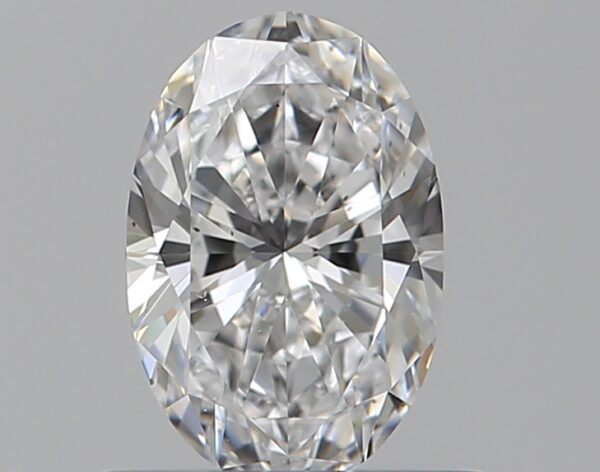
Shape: oval
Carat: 0.5
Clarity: VS2
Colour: D
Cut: EX
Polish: EX
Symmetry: VG
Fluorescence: F
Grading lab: GIA
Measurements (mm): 6.45 x 4.3 x 2.71